Ethnic groups in Latin America

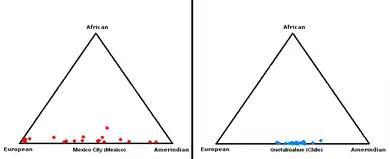
The Mexican mestizo population is the most variable in Latin America, with people's mixed composition being either largely European, or largely Amerindian, rather than having a uniform admixture nationwide. Distribution of Admixture Estimates for Individuals from Mexico City and Quetalmahue (indigenous community in Chile).

An unweighted autosomal study from 2012 based in 441 DNA samples found the following composition among samples in the Northeast, Salta, Chubut and Buenos Aires: 65% European, 31% Amerindian and 4% African. The study's conclusion was not to achieve a generalized autosomal average of the country, but rather the existence of genetic heterogeneity among differing sample regions.